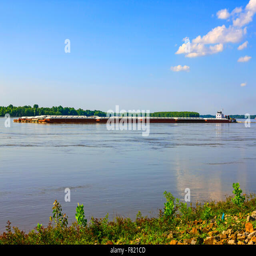
ship type pushing barges along river seen here at ms